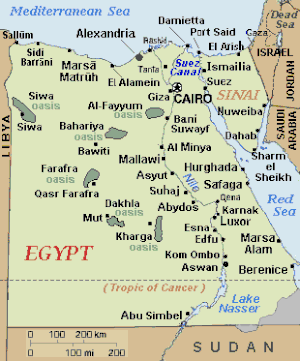
L'oasis d'al-Kharga est la plus méridionale des cinq grandes oasis du désert Libyque, en Égypte. Située à environ 200 km de la vallée du Nil, elle s'étend sur 150 km mais sa largeur ne dépasse pas 30 km. Cette riche oasis comporte plusieurs sources et puits d'eau naturelle dont la température, qui atteint 43 °C, est réputée comme particulièrement efficace pour le traitement des rhumatismes et des allergies.
L'oasis d'Al-Bahariya est l'une des cinq grandes oasis du désert occidental en Égypte ; c'est la plus petite du désert Libyque mais la plus proche du Caire ; elle est entourée de collines noires composées de quartzite et de dolomite ferrugineux. Al-Bawiti est le plus grand village dans l'oasis de Bahariya avec environ 30 000 habitants.
L'oasis d’Al-Dakhla est une des sept oasis située dans le désert égyptien à 111 mètres d‘altitude. Elle est située à 350 km de la vallée du Nil, entre les oasis d'Al-Farafra et de Kharga. L'oasis mesure environ 80 km d'est en ouest et environ 25 km du nord au sud.
Cette liste des ports antiques a pour objectif de recenser l'ensemble des ports de l'Antiquité présentant de notables vestiges, en renvoyant autant que possible aux articles détaillés existant sur Wikipedia. Ils sont classés par pays du pourtour méditerranéen et par origine culturelle. Certains de ces ports sont encore en activité ; d'autres sont envasés ou ensablés, parfois loin à l'intérieur des terres ou, au contraire, submergés.